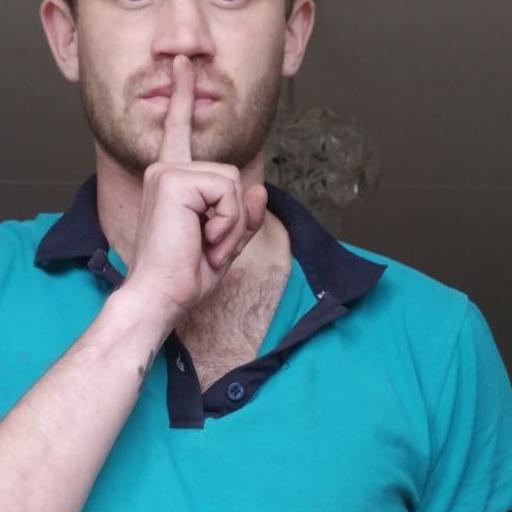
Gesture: mute